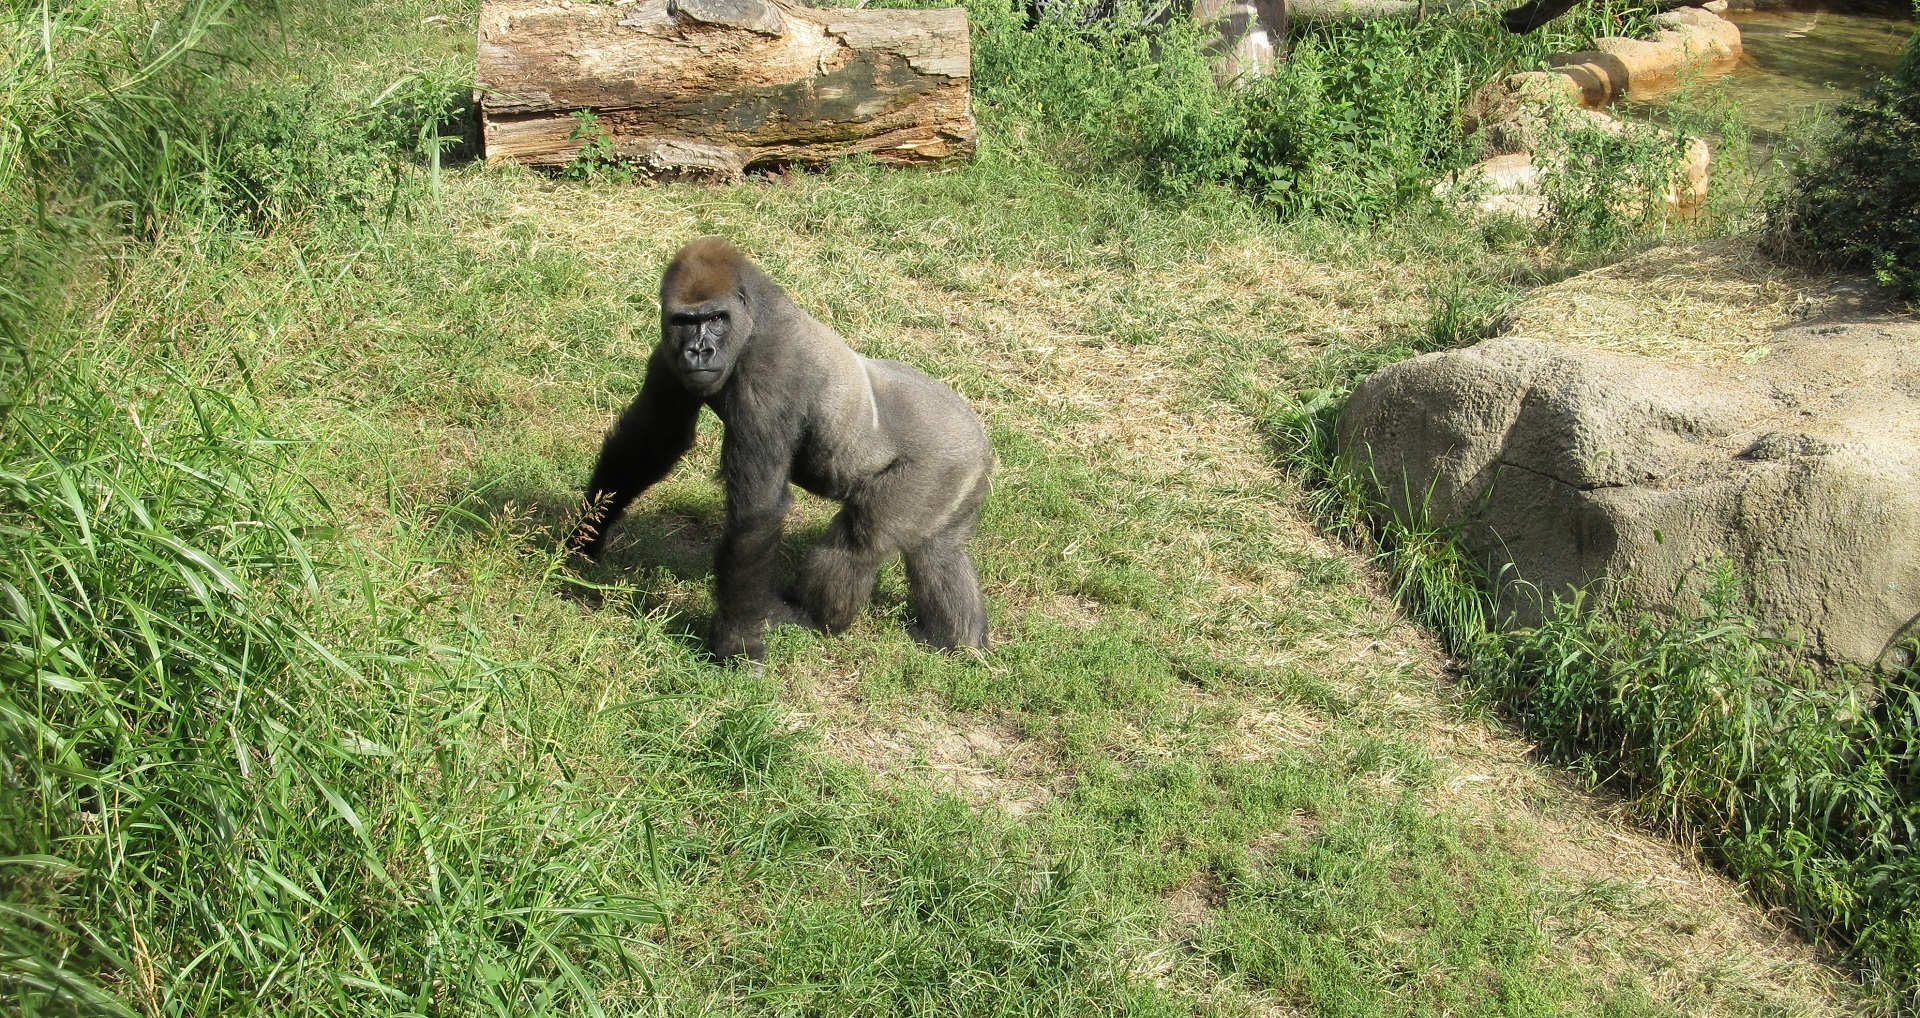
nature, grass, looking, wildlife, standing, zoo, portrait, national park, fauna, primate, gorilla, family, hairy, old world monkey, western gorilla, great ape, terrestrial animal